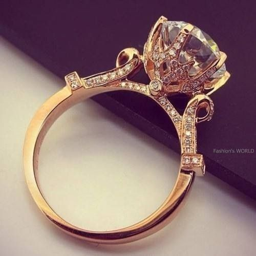
this look like a fairy tale come true moment in a ring